Tobata Station

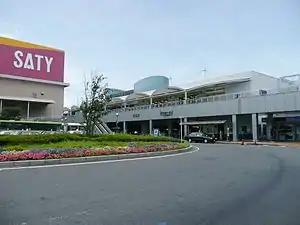
Tobata Station

is a passenger railway station located in Tobata-ku, Kitakyushu, Japan. It is operated by JR Kyushu.